Whiteface (band)

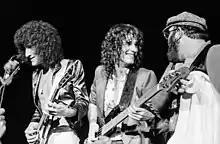
Whiteface guitarist Steve Harwick, Bassist Kyle Henderson and keyboardist Doug Bare at the May 18 Whiteface concert at the Agora Ballroom, Atlanta, Georgia

Whiteface was an American, Atlanta-based pop-rock-funk band formed in the late 1970s. Its members were technically proficient and each was a lead vocalist, giving the band an incredible vocal harmony sound. Their music style varied wildly from funk & R&B to pop & rock.